Brasserie d'Achouffe

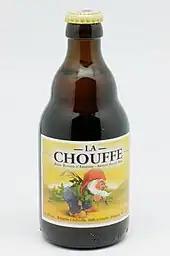
La Chouffe

Patachouffe is a Belgian cheese created following the success of Chouffe beers. There are also Marcachouffe sausages made in partnership with the Ardennes smoked sausage manufacturer Marcassou.